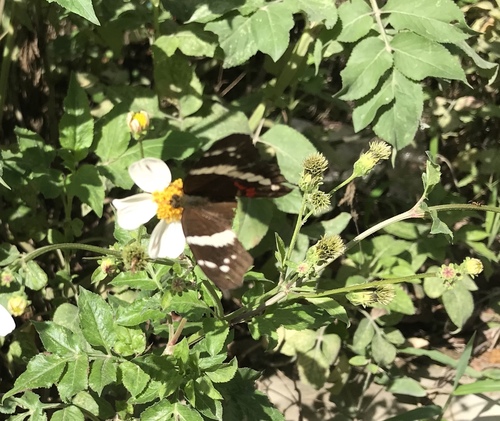
Scientific name: Anartia fatima
Common name: Banded peacock
Family: Nymphalidae
Order: Lepidoptera
Pollinator type: Primary pollinator
Habitat: Open areas and gardens
Geographic range: South America
Conservation status: Least Concern